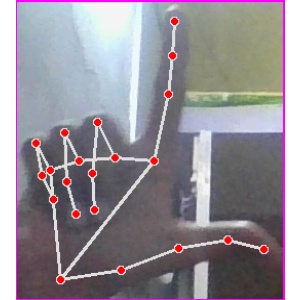
अक्षर: ल